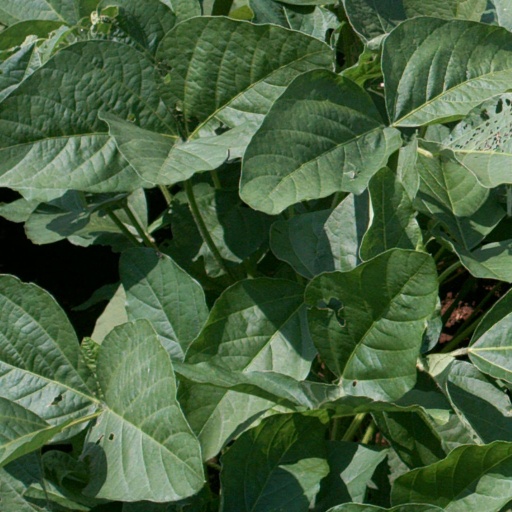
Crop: soybean